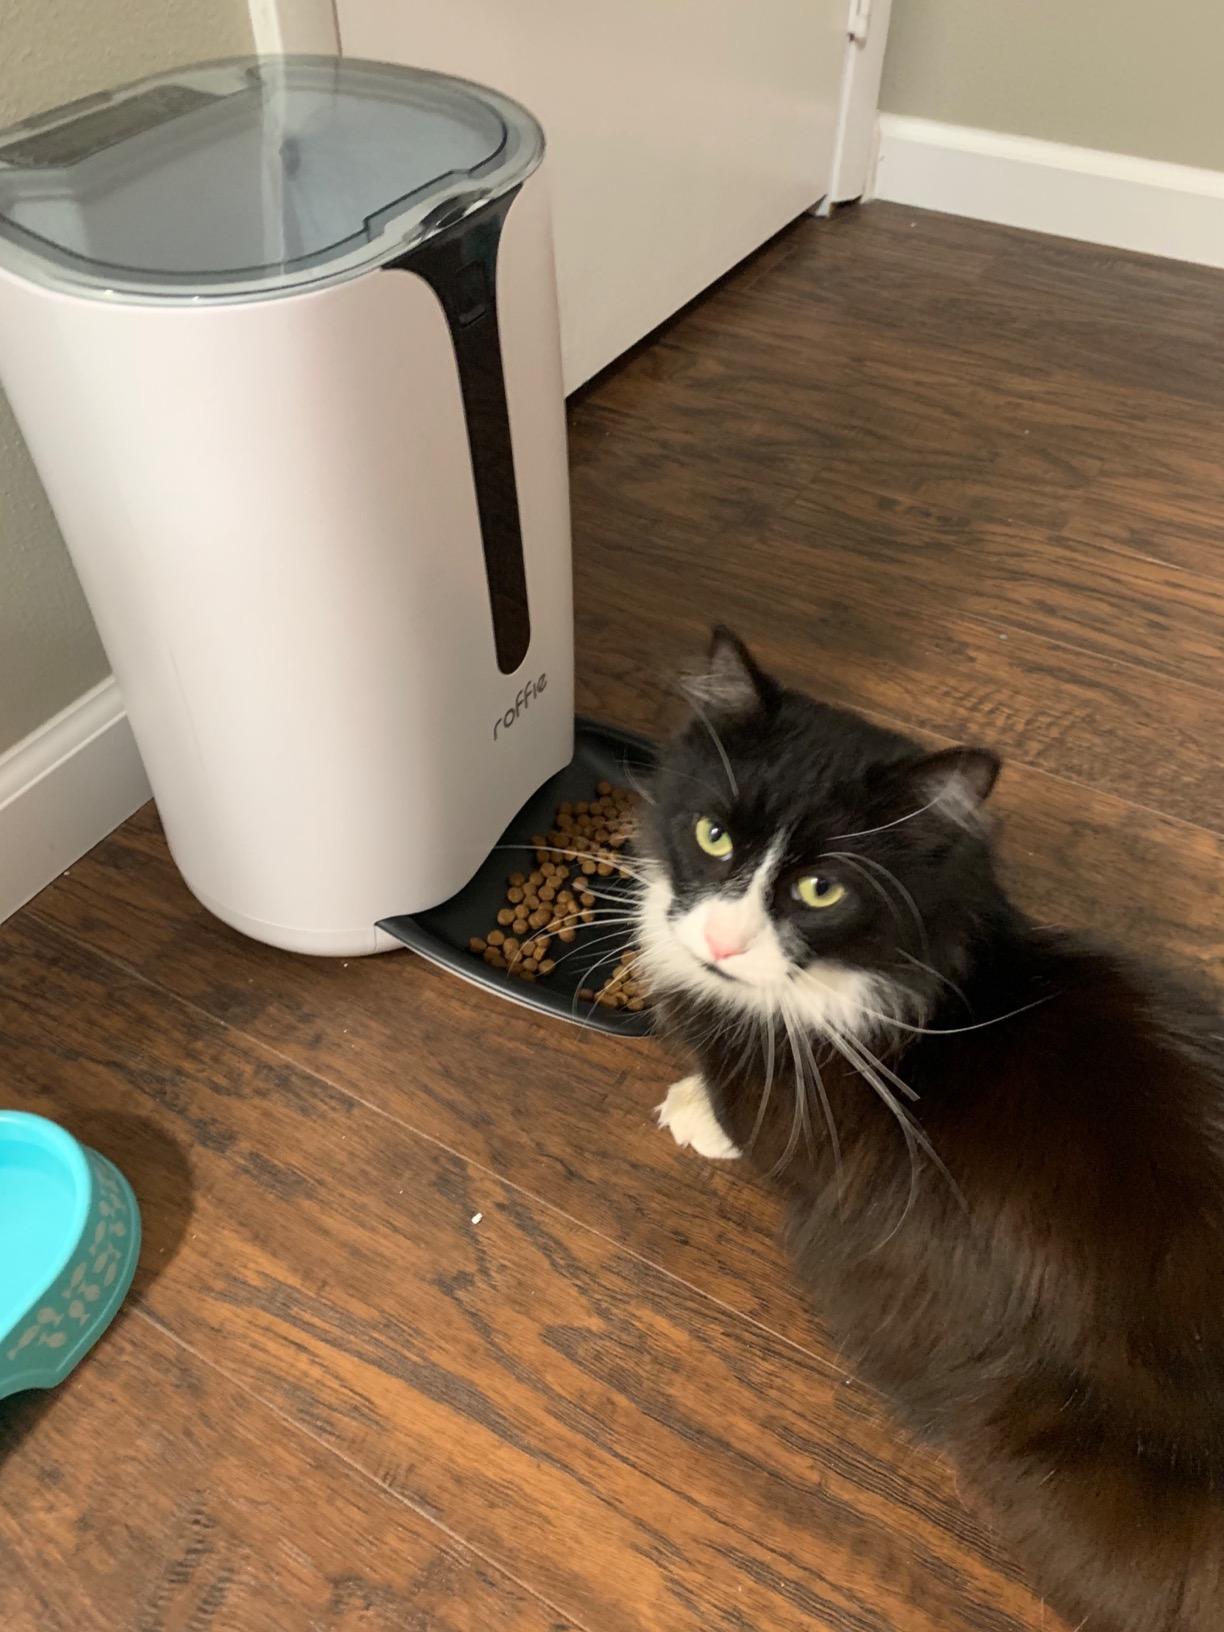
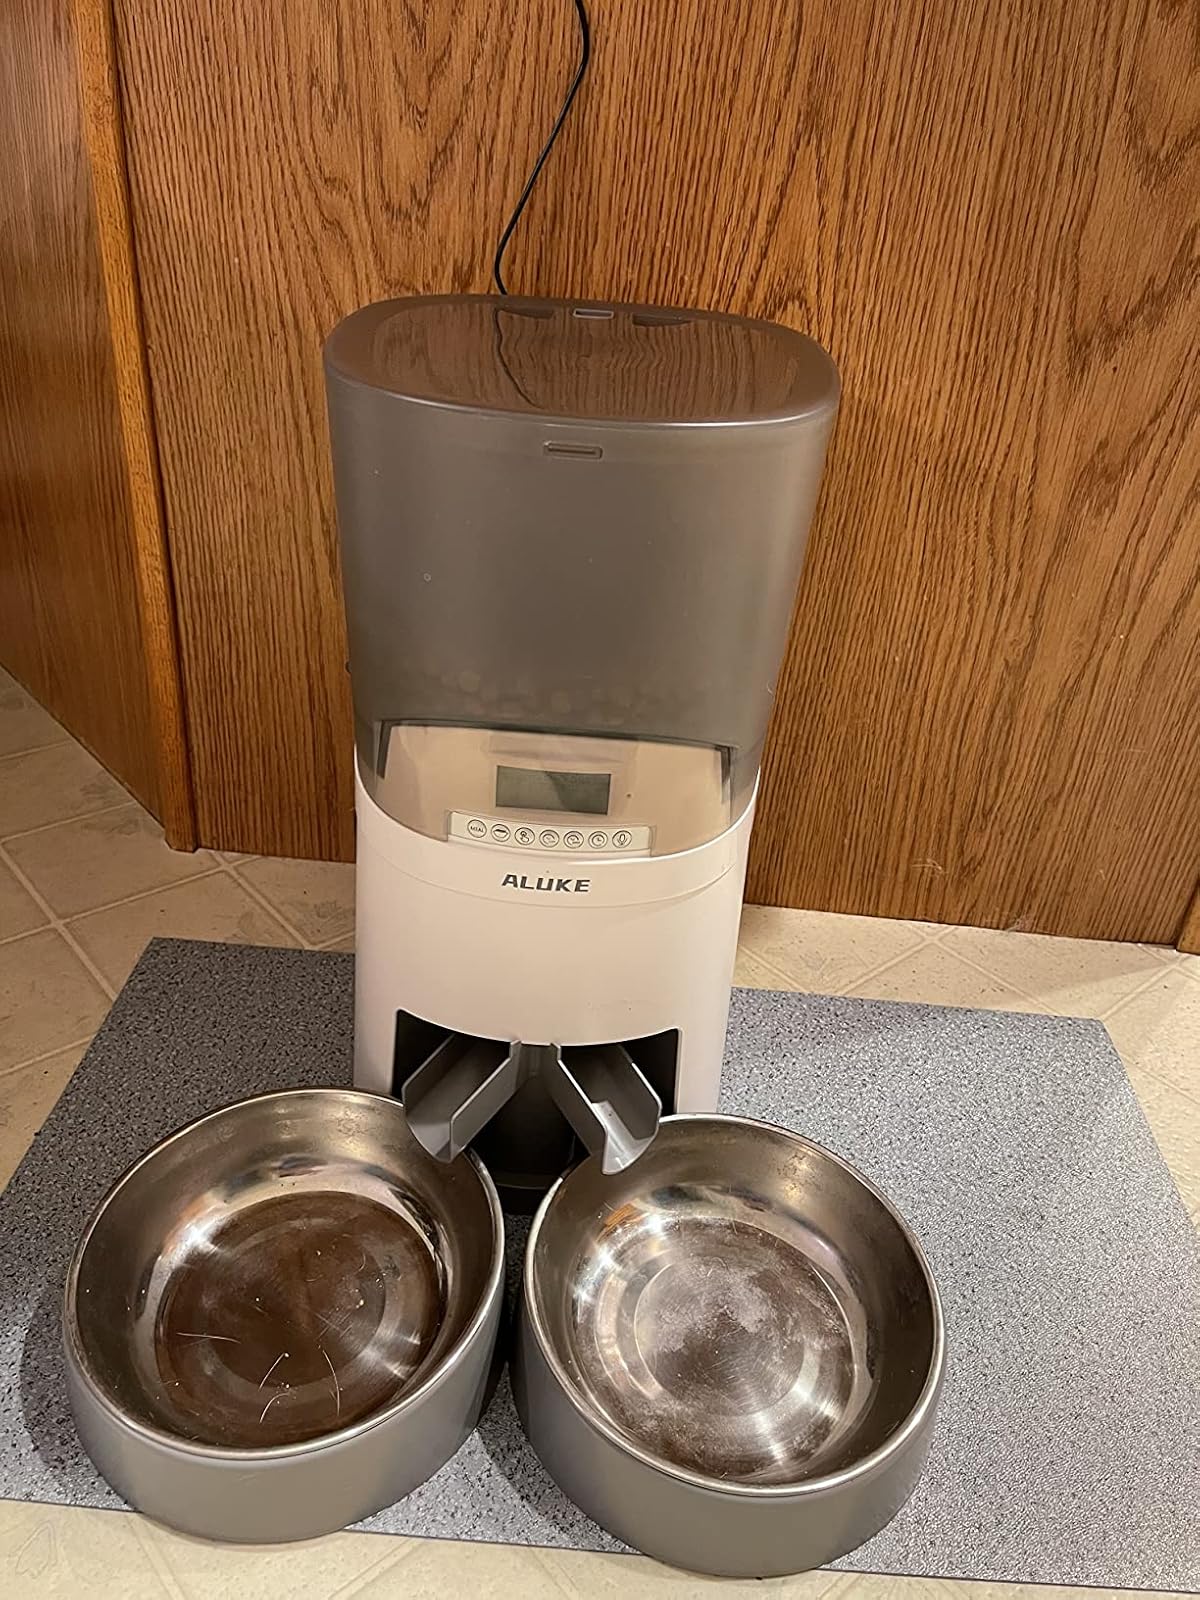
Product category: items_feeder
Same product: no